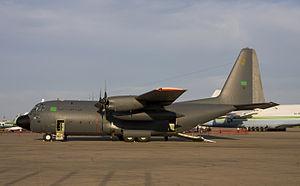
L'Armée de l'air de la Jamahiriya arabe libyenne ou Al Quwwat al-Jawwiya al-Libiyya était la composante aérienne de l'Armée libyenne. Elle a été créée en 1970 et est dissoute en 2011, remplacée par la force aérienne libyenne.